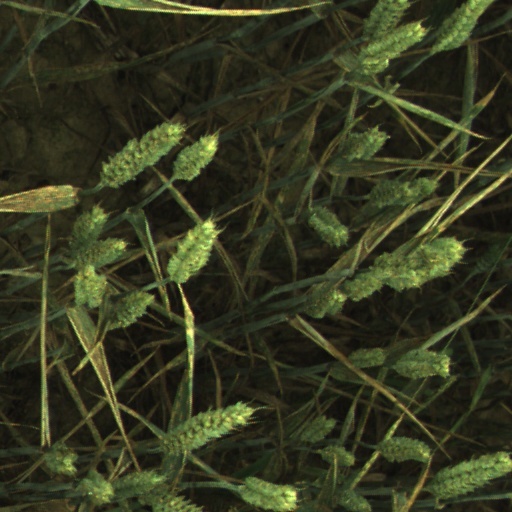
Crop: wheat